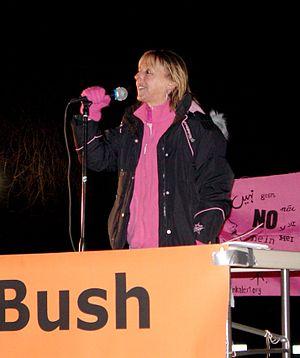
Medea Benjamin est une militante politique américaine, surtout connue pour avoir co-fondé le mouvement féministe et pacifiste Code Pink et, avec l'activiste et auteur Kevin Danaher, son mari, l'ONG antimondialiste Global Exchange. Benjamin est également candidate du Parti Vert en Californie lors des élections sénatoriales de 2000 où elle obtient le plus haut score pour un candidat écologiste à ces élections. Elle écrit pour les sites Huffington Post et OpEdNews.